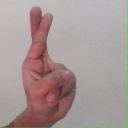
अक्षर: र